Tare sauce

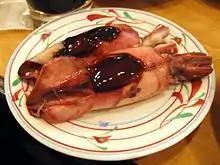
"Ikameshi" (squid stuffed with rice) topped with "tare" sauce

The sauce is best described as sweetened, thickened soy sauce for grilling and flavored soy sauce with "dashi", vinegar, etc., for and "nattō" such as "ponzu" but every chef has their own variation. Ingredients for a "tare" sauce will also include soy sauce, sake and/or mirin, sugar and/or honey, and optional ingredients include oyster sauce and ginger. Tare is traditionally made by mixing and heating soy sauce, sake and/or mirin, and sugar and/or honey. The sauce is boiled and reduced to the desired thickness, then used to marinate meat, which is then grilled or broiled, and the final dish may be garnished with spring onions.